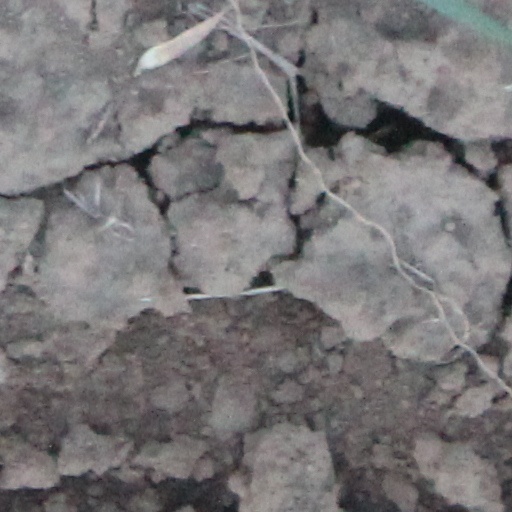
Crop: wheat